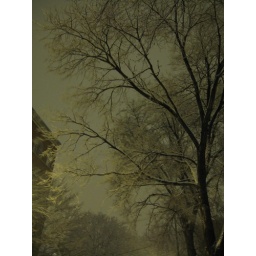
That tree was much prettier in person